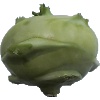
Label: Kohlrabi 1